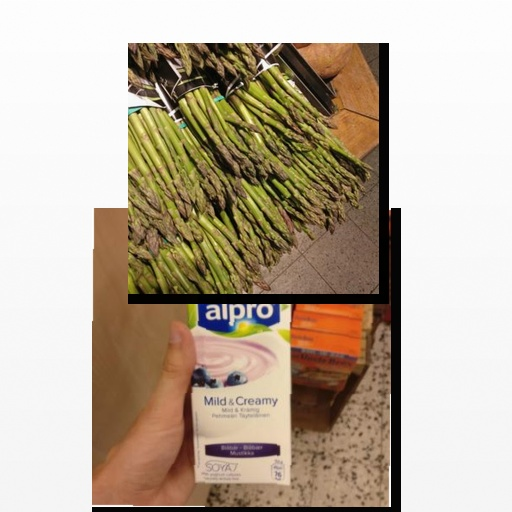
Food items: asparagus, blueberry_soyghurt